Kyrgyz alphabets

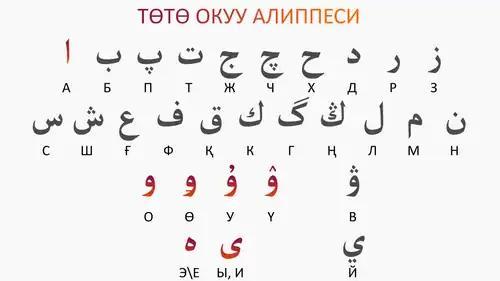
Kyrgyz Arabic Script as developed by the founder of the Kyrgyz linguistics, Qasym Tynystanov.

The Kyrgyz alphabets are the alphabets used to write the Kyrgyz language. Kyrgyz uses the following alphabets: